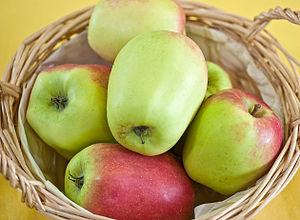
La Pomme Cloche est le nom du fruit d'un ancien cultivar de pommier domestique dont la forme de la pomme évoque une cloche.